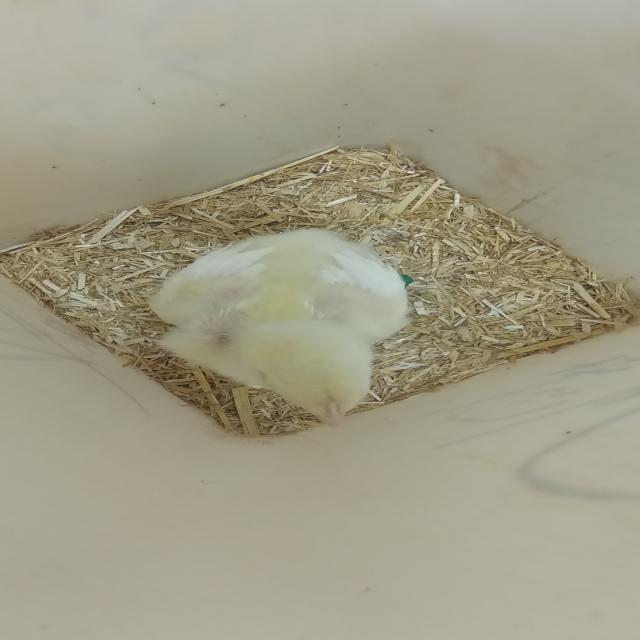
Weight: 243 g